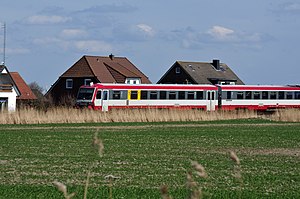
Nibøl-Dagebøl-banen
Toget i marsklandet
Nibøl-Dagebøl-banen er en 13,7 km lang normalsporet jernbanestrækning i det vestlige Sydslesvig, der går mellem byerne Nibøl og Dagebøl. Strækningen blev indviet den 13. juli 1895. På strækningen kører i dag Norddeutsche Eisenbahngesellschaft Niebüll GmbH med kursvogn. Formålet er at forbinde marskbanen og Nibøl med færgeterminalen i Dagebøl, hvorfra færgerne sejler til øerne Amrum, Før og halligerne. Banen har stationer i Nibøl, Dedsbøl, Masbøl, Dagebøl Kirke, Dagebøl Havn og Dagebøl Mole. Strækningen var op til 1926 smalsporet.